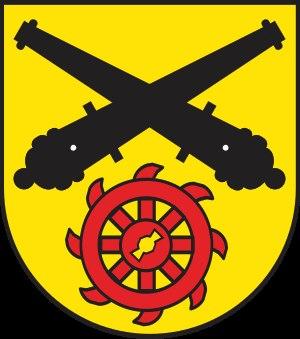
Altengrabow ou Altengrabau est un vaste camp de prisonniers de la Seconde Guerre mondiale, le Stalag XIA. Il est situé dans le village de Dornitz de la ville de Möckern, près de Magdebourg, en Saxe-Anhalt, à environ 90 km de Berlin.